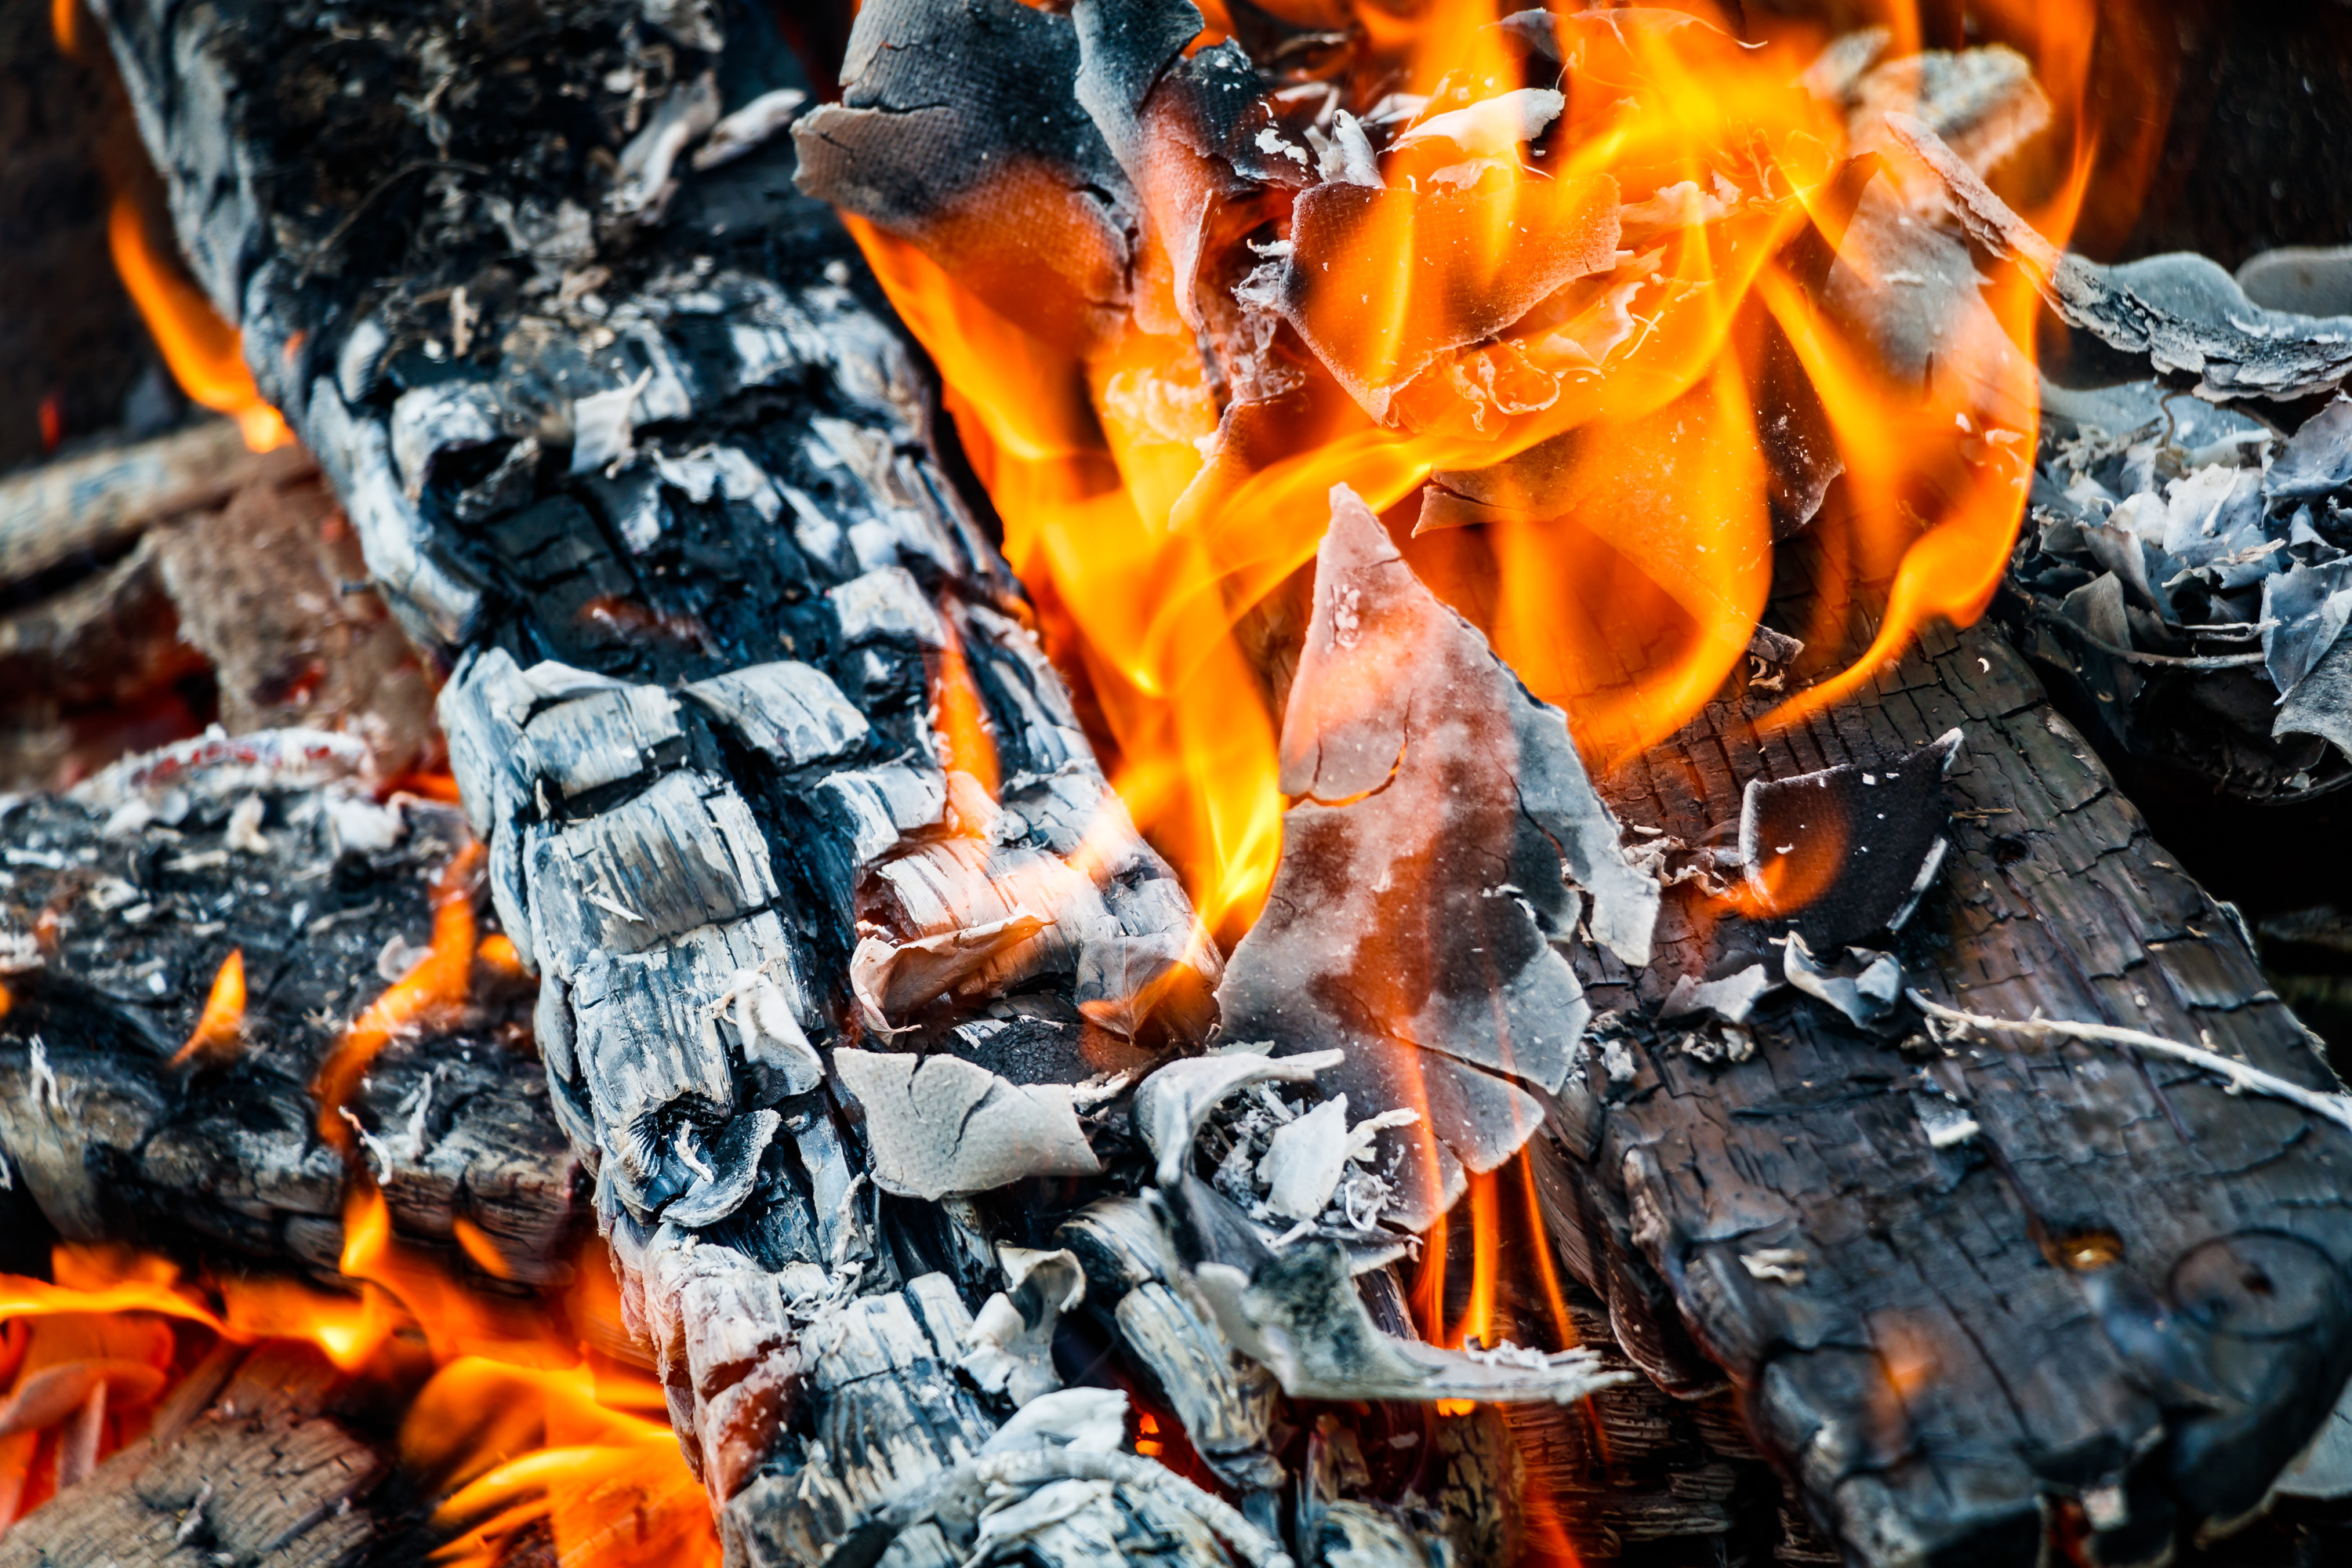
fire, red, coals, wood, flame, heat, bonfire, hot, burn, burning, glow, mood, garden, orange, amber, Colorfulness, ash, charcoal, coal, pollution, Chemical substance